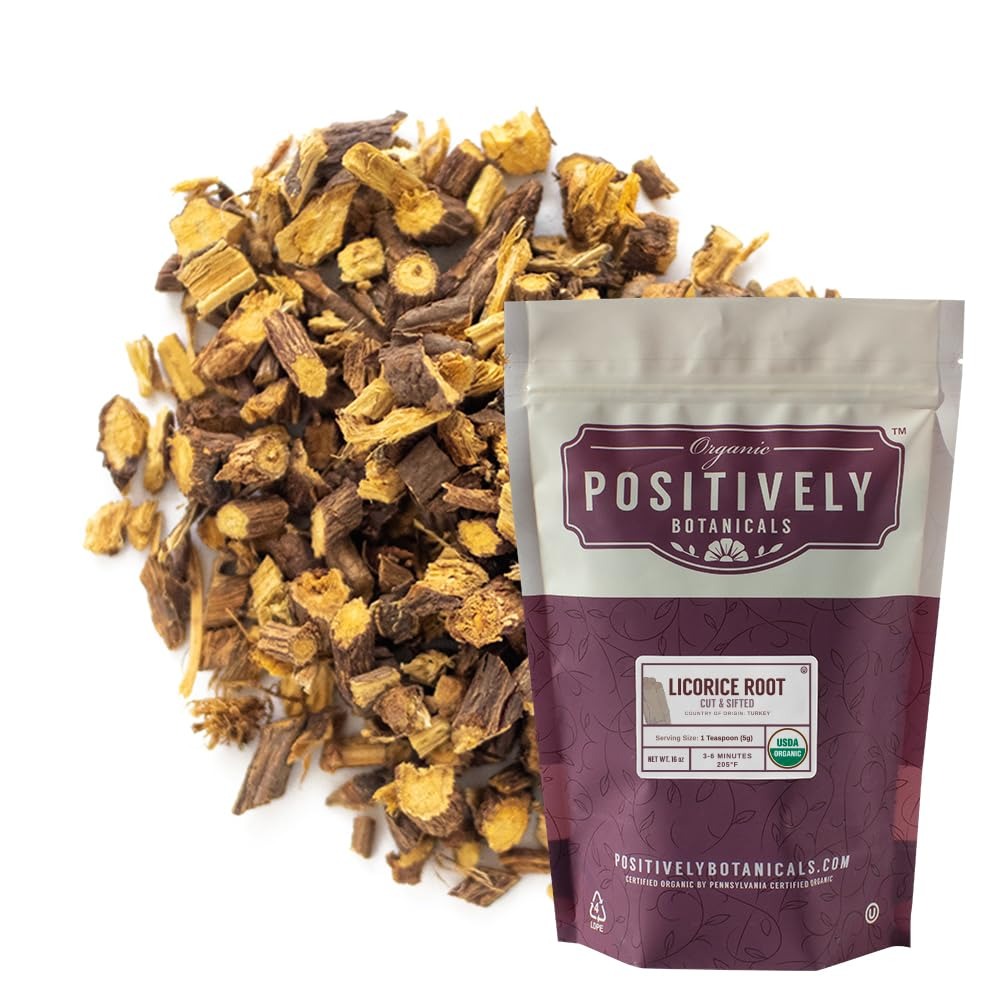
Item Name: Organic Positively Botanicals Company, Licorice Root, Herbal Tea Loose Leaf Botanical, 16 Ounce
Value: 16.0
Unit: Ounce

Price: 21.99